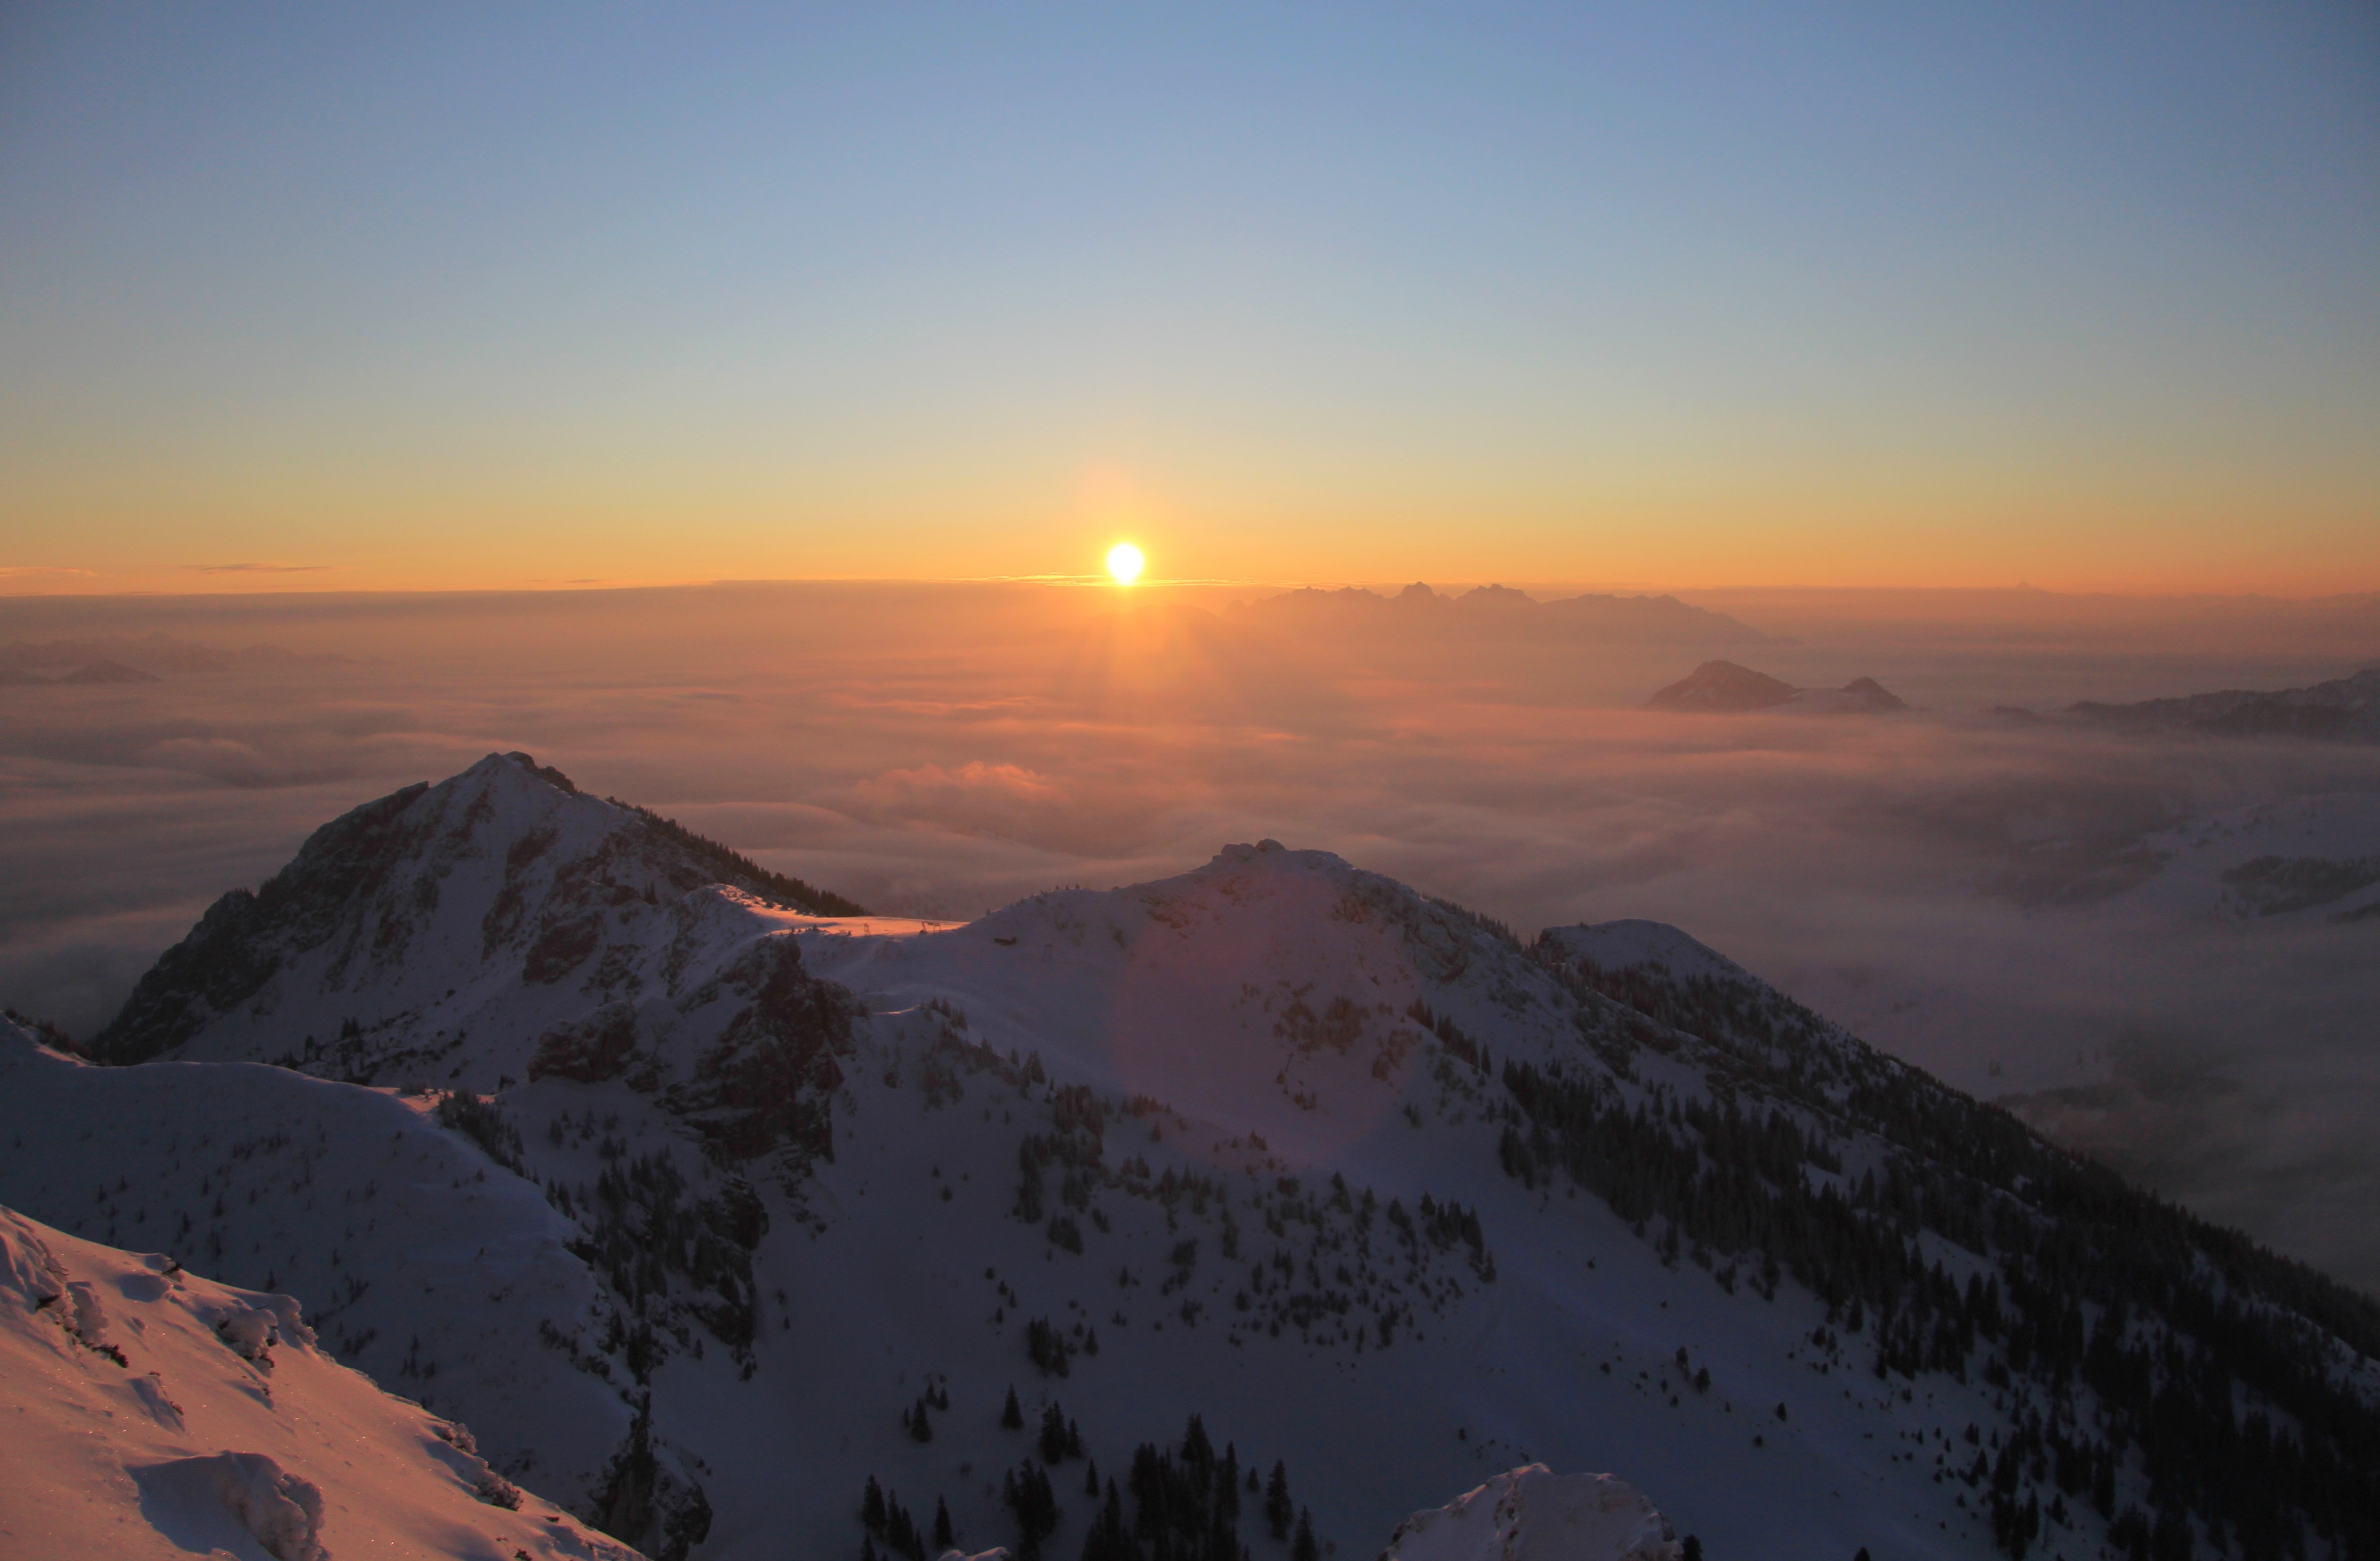
landscape, nature, horizon, mountain, cloud, sun, fog, sunrise, sunset, sunlight, morning, dawn, mountain range, dusk, evening, alpine, summit, clouds, mountains, plateau, bavaria, landform, upper bavaria, selva marine, wendelstein, valley fog, atmospheric phenomenon, mountainous landforms, wild alpine mountain